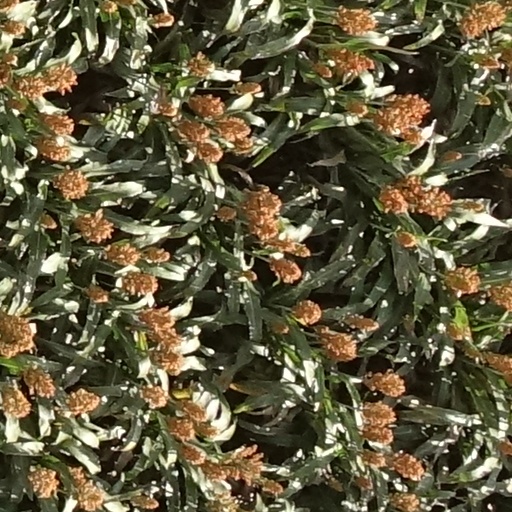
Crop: sorghum